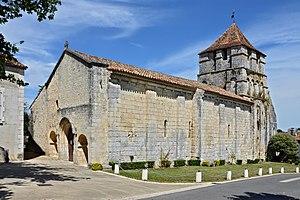
Église (XIIe, XVe et XVIe siècles) de Grassac, Charente, France.
Cet article recense les monuments historiques de la Charente, en France.
Grassac est une commune du Sud-Ouest de la France, située dans le département de la Charente.